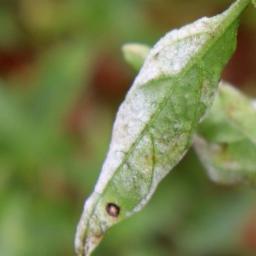
Label: powdery mildew